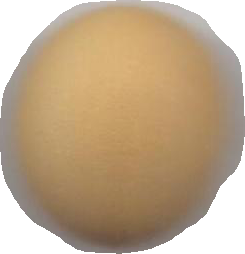
Variety: Dega